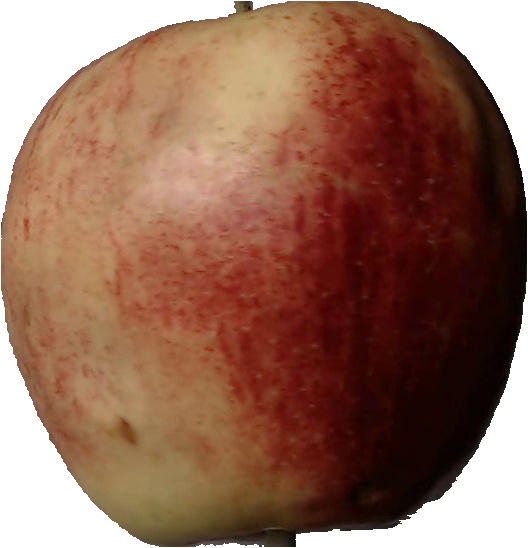
Label: apple_red_3